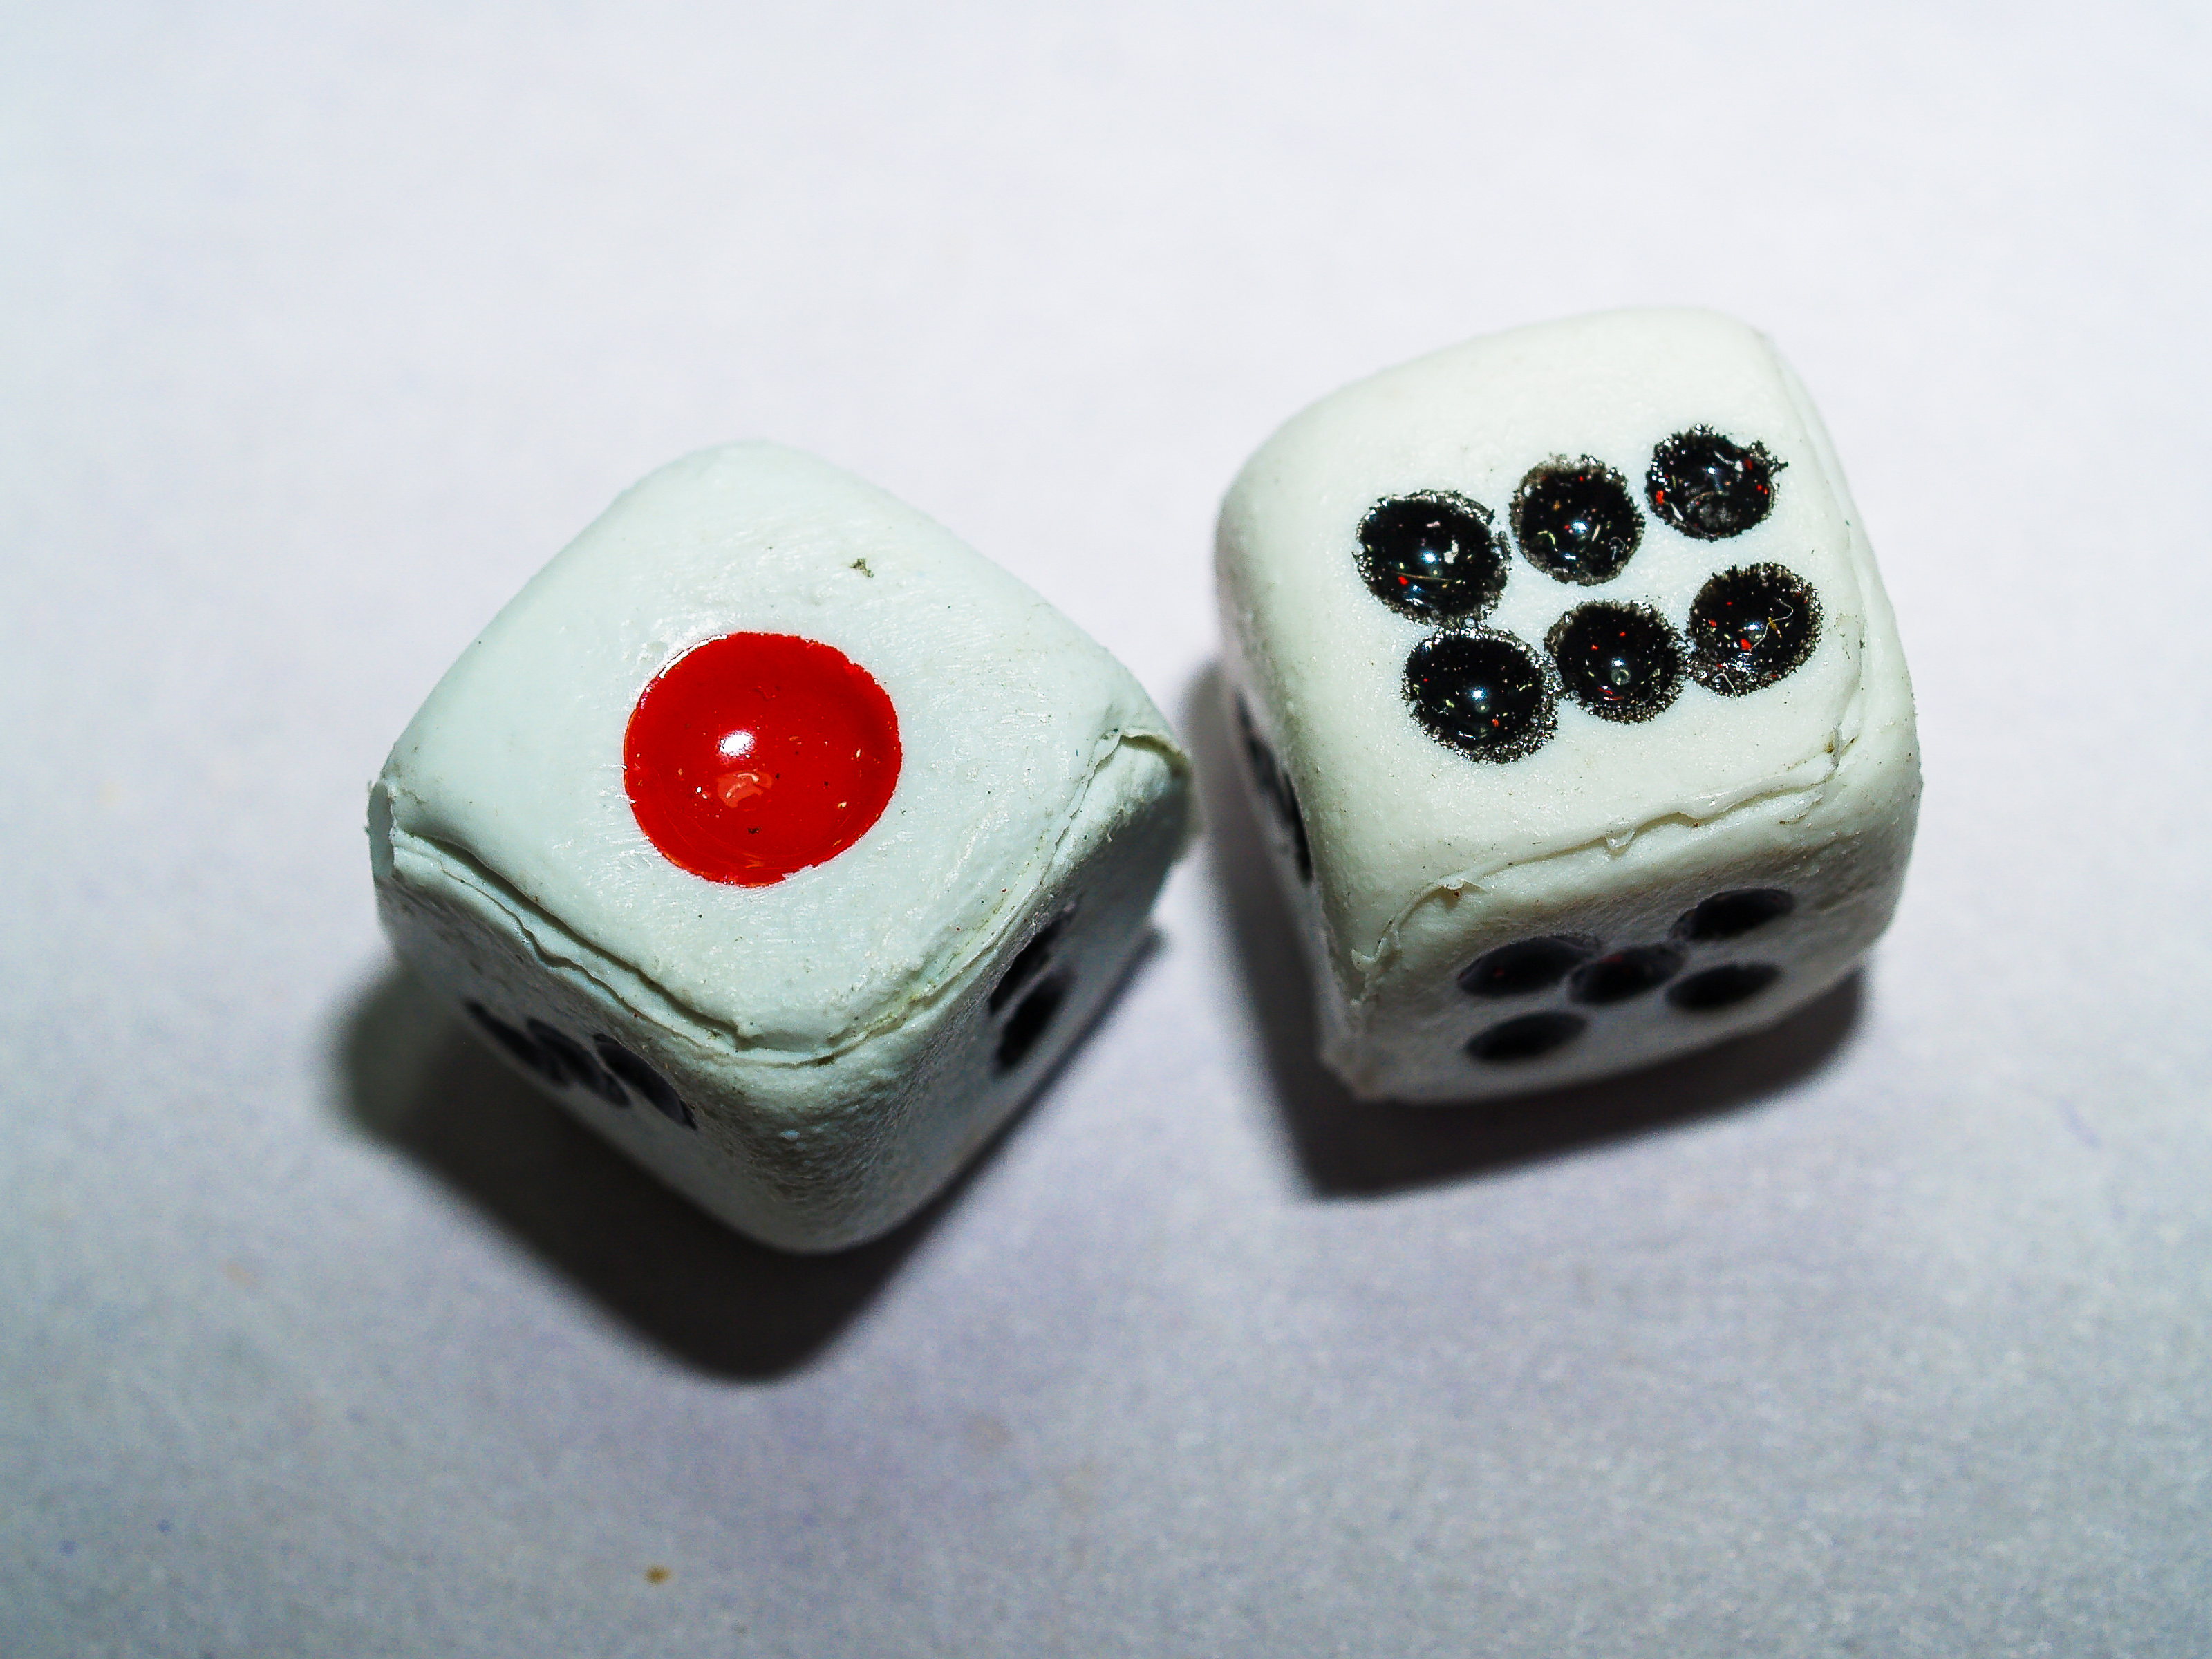
background, betting, board, business, casino, chance, closeup, concept, craps, cube, desk, devices, dice, entertainment, five, fortune, fun, gamble, gambling, game, good, green, hobby, leisure, loss, luck, number, odds, opportunity, play, poker, random, risk, roll, rustic, success, table, tabletop, throwable, throwing, vintage, white, games, dice game, indoor games and sports, bead, recreation, fashion accessory